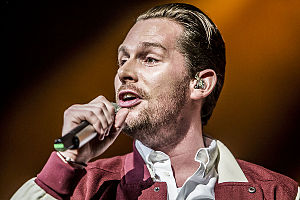
Rasmus Seebach
Rasmus Seebach i Falconer Salen februar 2014.
Rasmus Seebach i Falconer Salen 5. februar 2014